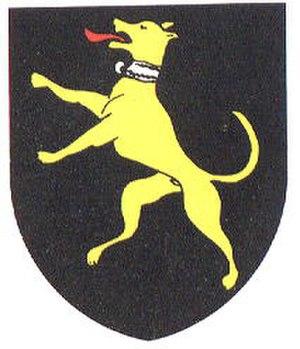
Combremont-le-Grand est une localité et une ancienne commune suisse du canton de Vaud, située dans la commune de Valbroye et le district de la Broye-Vully.